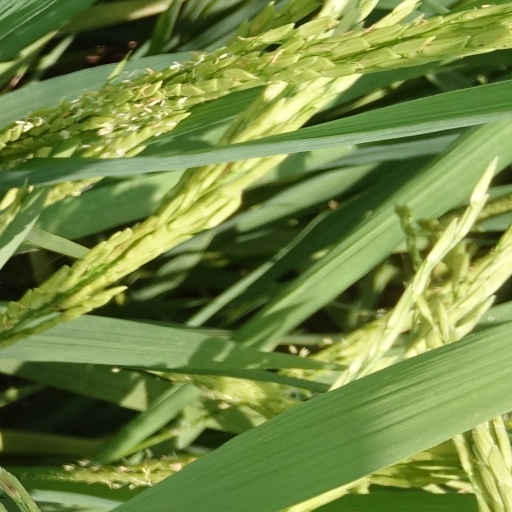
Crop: rice